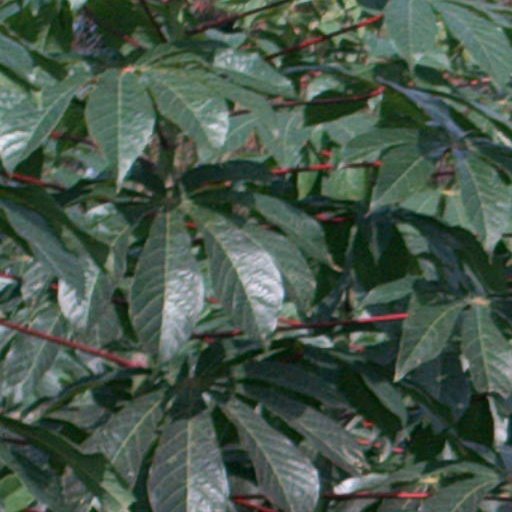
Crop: cassava